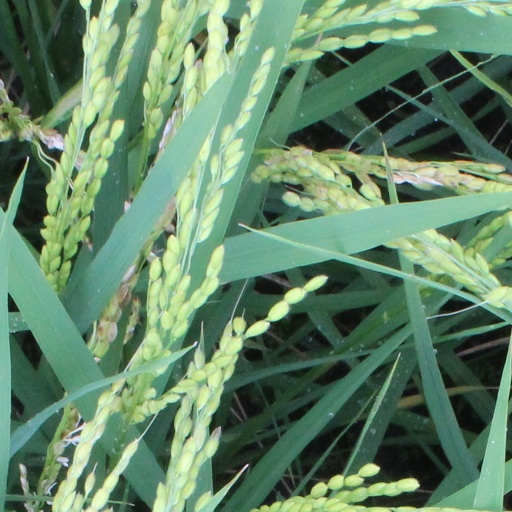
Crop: rice